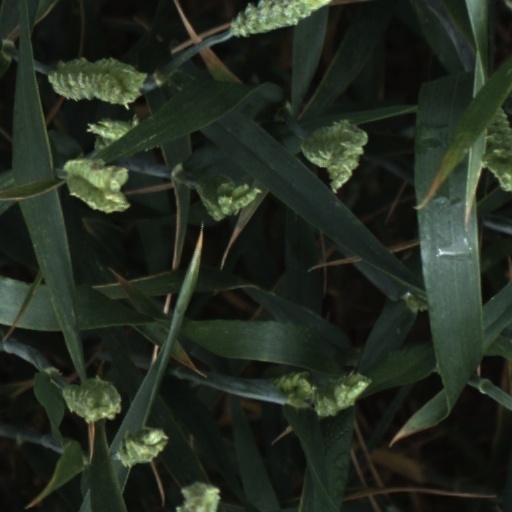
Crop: wheat